Solomon

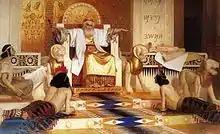
"Vanity of vanities; all is vanity". Isaak Asknaziy illustrates an old and meditative King Solomon.

Solomon's throne is said to have been spectacularly opulent and possessed moving parts, making it one of the earliest mechanical devices in history. It is said that "Nothing like it (the throne) had ever been made for any other kingdom." Solomon also constructed great water works for the city, and the Millo (Septuagint, "Acra") for the defense of the city. However, excavations of Jerusalem have discovered no monumental architecture from the era, and no remains of either the Temple or Solomon's palace have been found.